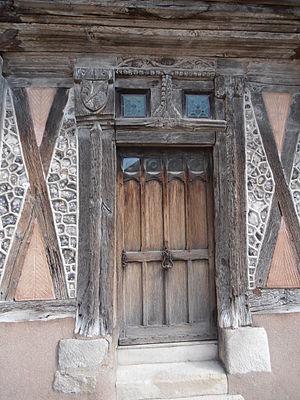
Porte de la maison dite de Bois a Saint Julien du Sault (Yonne) France
La maison de l’Archevêché de Saint-Julien-du-Sault est une maison située rue du puits de la caille, à Saint-Julien-du-Sault, en France.